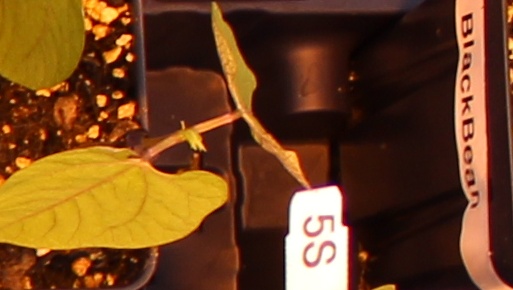
Label: Blackbean